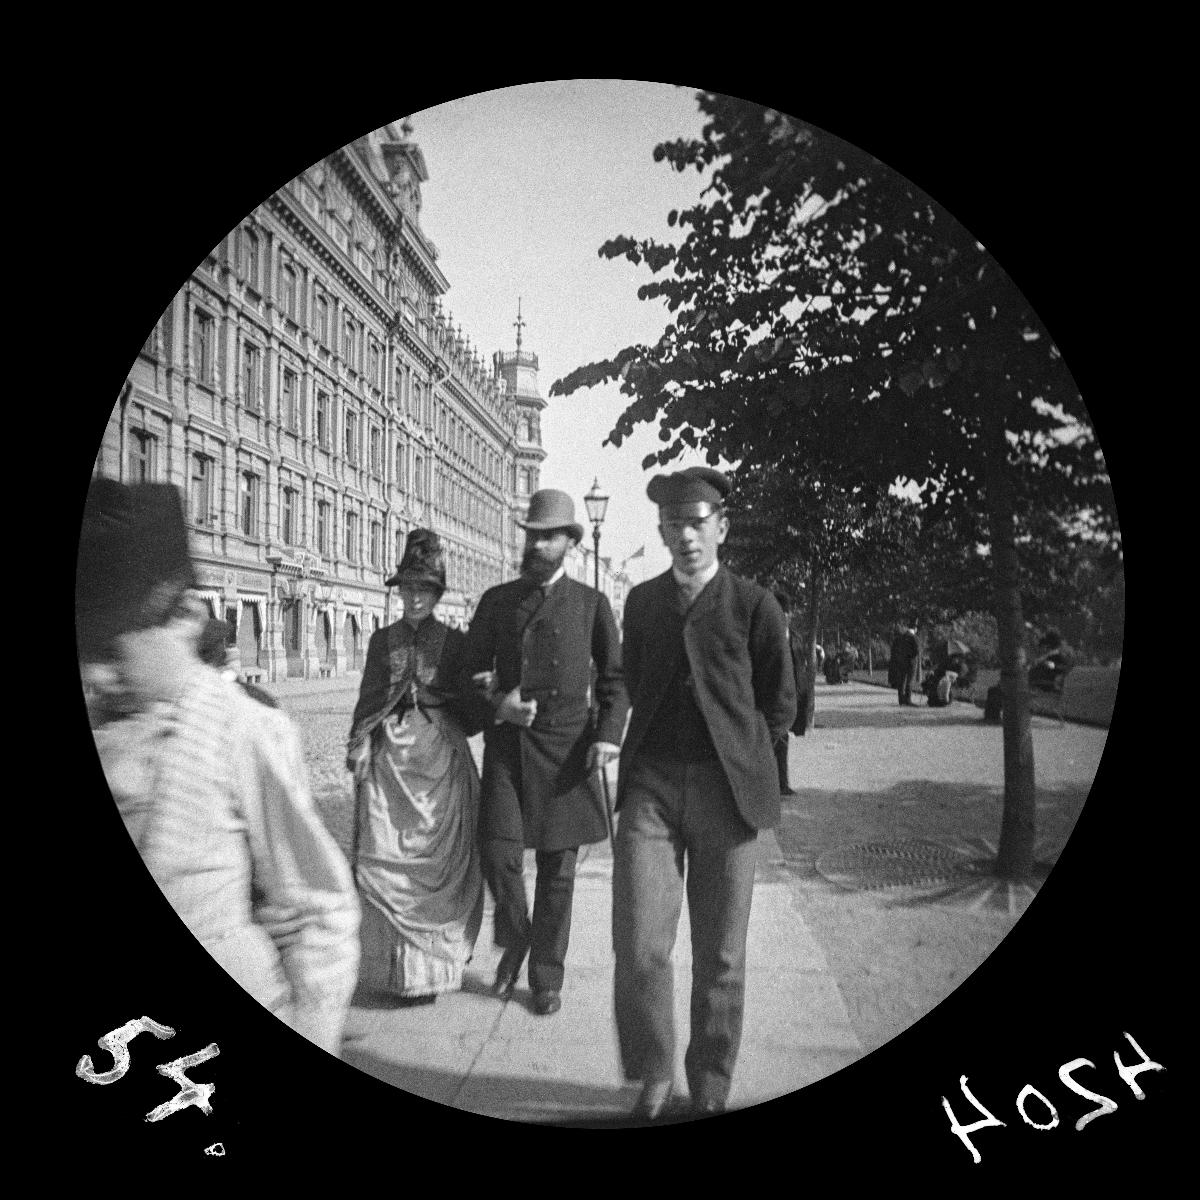
Jalankulkijoita Pohjoisesplanadilla
sisällön kuvaus: Jalankulkijoita Pohjoisesplanadilla. Taustalla  Grönqvistin talo, Pohjoisesplanadi 25-27. mustavalkoinen
Kuvaaja: Wasastjerna, Nils Jakob, valokuvaaja
Ajankohta: kuvausaika 188909
Paikka: Suomi, Uusimaa, Helsinki, Kaartinkaupunki Helsinki, Pohjoisesplanadi 25
Aiheet: jalankulkijat, rakennukset liikehuoneistot, istuimet, puistot, päähineet